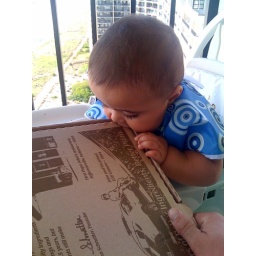
Samuel trying eat pizza by the box